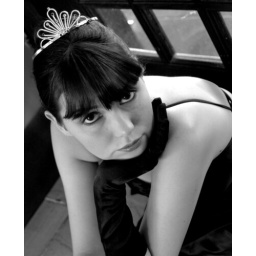
black below door